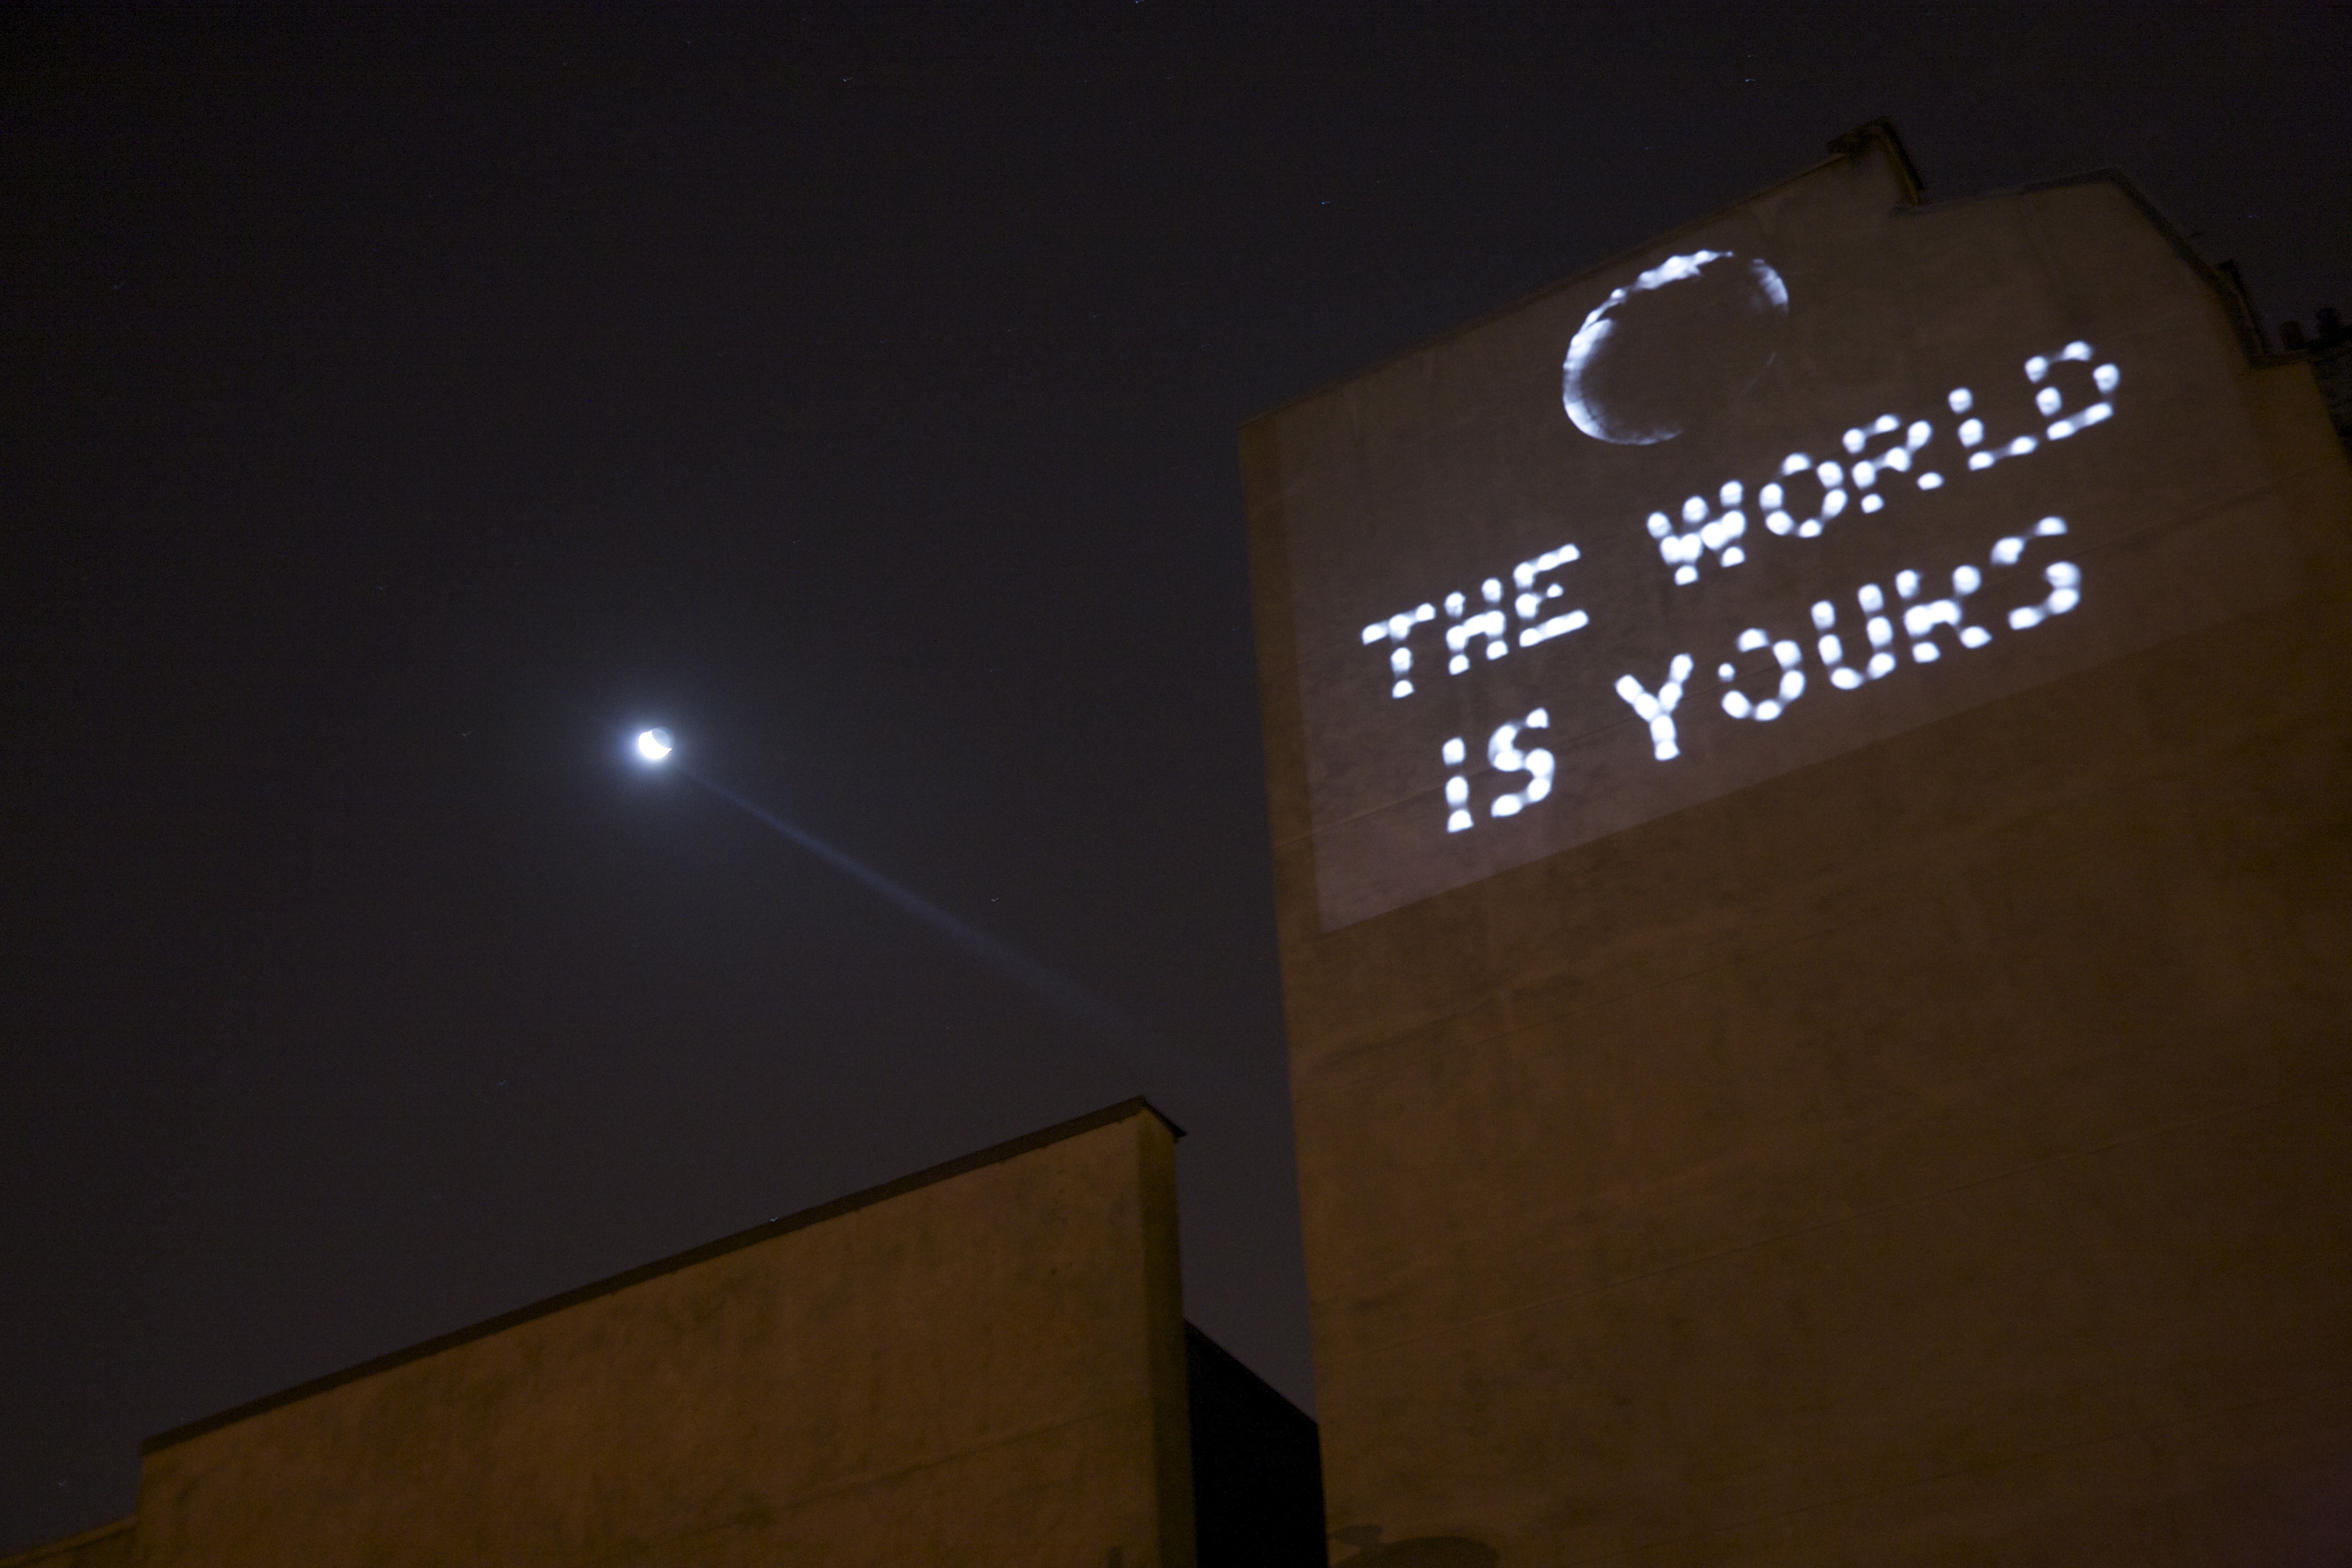
light, night, number, building, paris, france, sign, darkness, signage, lighting, moon, art, lune, batiment, raw, theworldisyours, nightshot, shape, cabaret, parigi, belleville, nuitblanche, videoinstallation, parijs, whitenight, pary, ruedelafontaineauroi, installationvideo, nuitblanche2010, hakimaeldjoudi